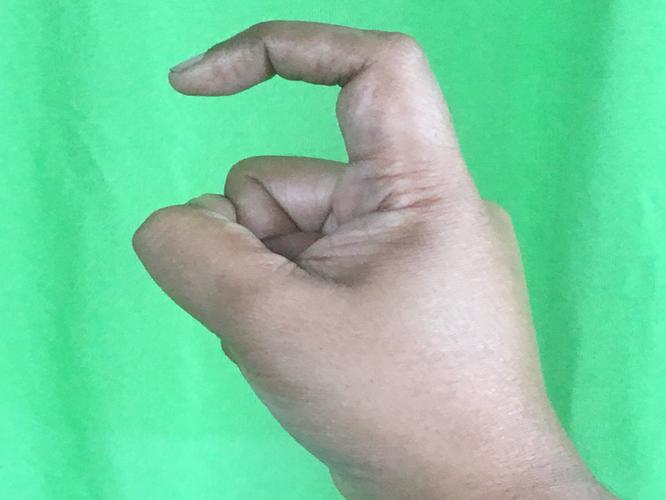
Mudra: Tamarachudam
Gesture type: single_hand